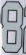
Number: 8